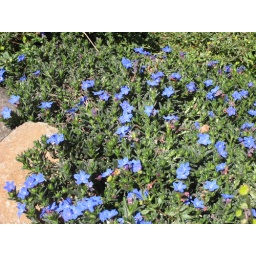
growing along the rock wall - I've finally found a place where it's happy - I love the blue in these....